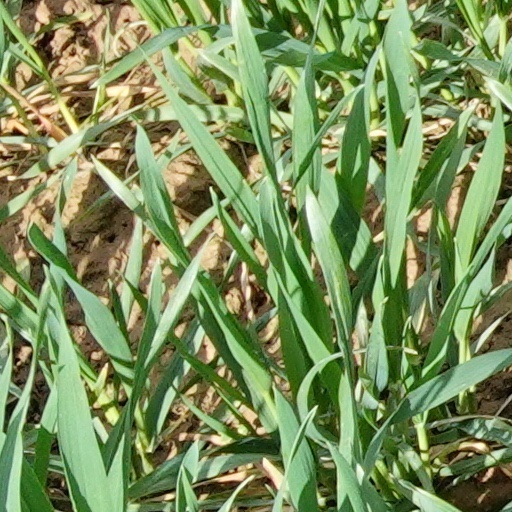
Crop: wheat